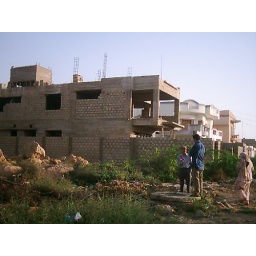
next door house also under construction